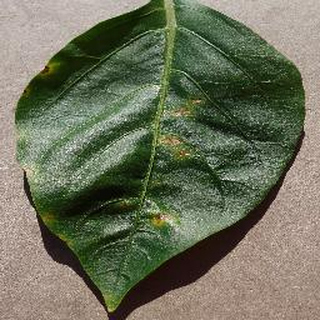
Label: bell_pepper_bacterial_spot